Doris Foley Library for Historical Research

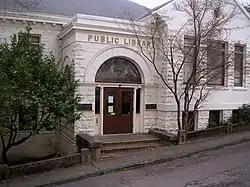
Library in 2010

The Doris Foley Library for Historical Research (formerly, Nevada City Free Public Library and Nevada City Library; colloquially: Carnegie Library or Foley) is a reference and research library in Nevada City, in Nevada County, California. Built in 1907, the Romanesque Revival style building is currently a branch of the Nevada County Library System .